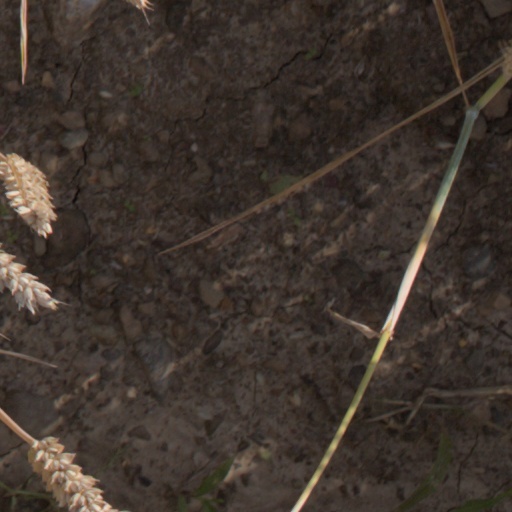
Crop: wheat